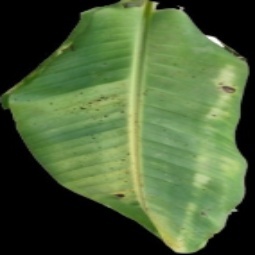
Label: Zinc